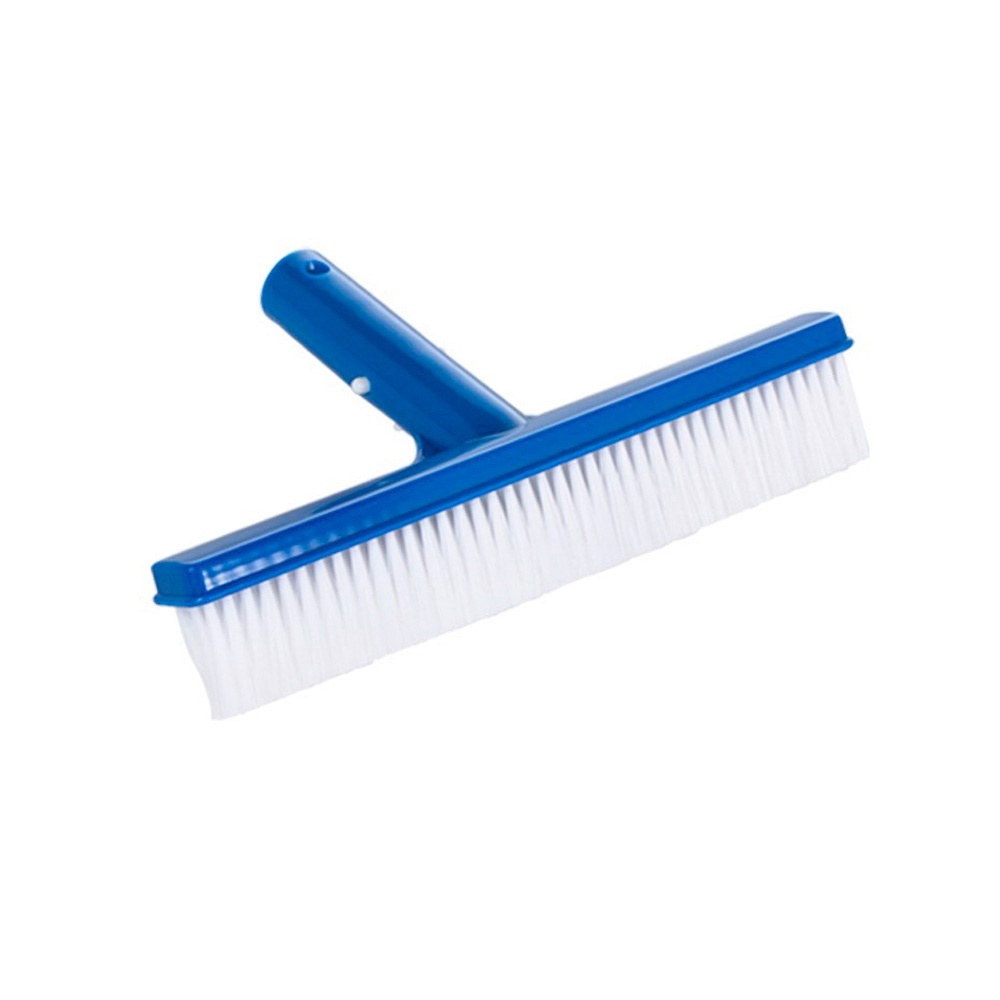
ESCOVA DE PISCINA CLASSIC 26X14,5CM EDM
Escova de piscina classic. ligação rápida. adaptável às principais marcas. material: polipropileno. medidas: 25,5 x 14,5 x 4,5 cm, ligação de poste ø2,8 cm
Brand: EDM
Category: Home & Garden > Pool & Spa > Pool & Spa Accessories > Pool Brushes & Brooms